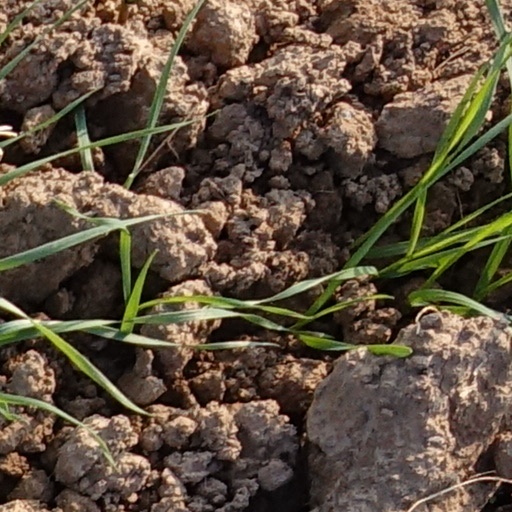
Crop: wheat